Julius Grosse

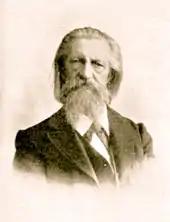
Julius Grosse.

Julius Waldemar Grosse (25 April 1828 – 9 May 1902), German poet, the son of a military chaplain, was born at Erfurt.